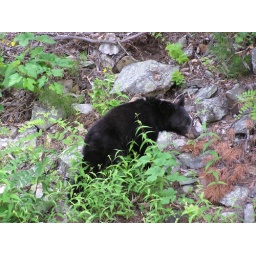
Black bear cub beside BlueRidge Parkway